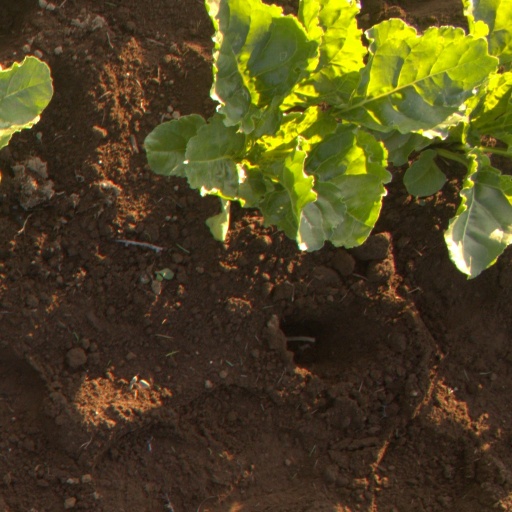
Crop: sugar beet